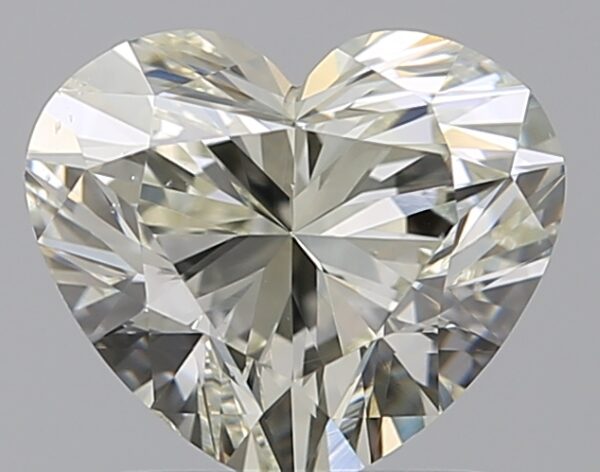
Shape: heart
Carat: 1.5
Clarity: SI1
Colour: M
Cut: EX
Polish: EX
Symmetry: VG
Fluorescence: ST
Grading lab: GIA
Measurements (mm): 6.78 x 7.89 x 4.7